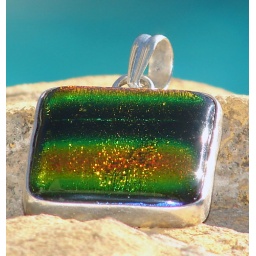
Pinstripe Paradise - Fused dichroic glass pendant set in 9.25 sterling silver